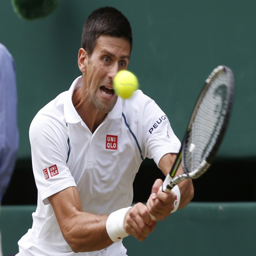
tennis player plays a return to tennis player during the men 's singles final .